List of places of worship on the Isle of Wight

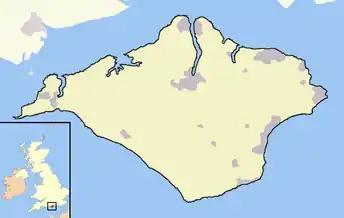
The Isle of Wight is situated off the south coast of England.

Sixty-two churches and chapels have been awarded listed status by Historic England or its predecessor organisations in recognition of their architectural and historical interest. These range from the large and ancient parish churches in villages such as Arreton, Brading and Carisbrooke to the thatch-roofed St Agnes' Church at Freshwater Bay and the concrete-framed St Faith's Church at Cowes—both of the early 20th century—and from the simple and plain Methodist chapel at Godshill to the elaborate Castlehold Baptist Chapel in Newport. A building is defined as "listed" when it is placed on a statutory register of buildings of "special architectural or historic interest" in accordance with the Planning (Listed Buildings and Conservation Areas) Act 1990. The Department for Digital, Culture, Media and Sport, a Government department, is responsible for listing; Historic England, a non-departmental public body, acts as an agency of the department to administer the process and advise the department on relevant issues. There are three grades of listing status. Grade I, the highest, is defined as being of "exceptional interest"; Grade II* is used for "particularly important buildings of more than special interest"; and Grade II, the lowest, is used for buildings of "special interest". As of February 2001, there were 26 Grade I-listed buildings, 55 with Grade II* status and 1,823 Grade II-listed buildings on the Isle of Wight.